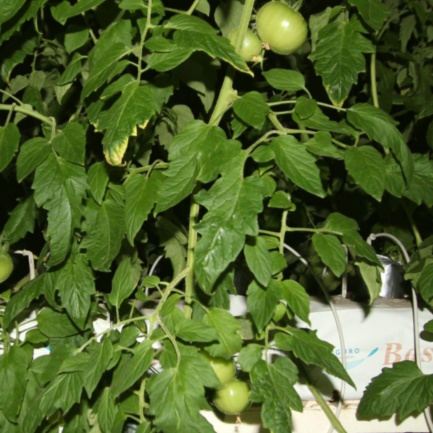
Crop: tomato